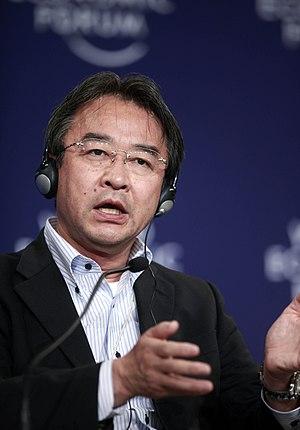
Cette liste des députés de la 48ᵉ législature de la Chambre des représentants du Japon indique les « représentants » ou « député » élus à la Chambre des représentants du Japon à la suite des élections législatives japonaises de 2017.